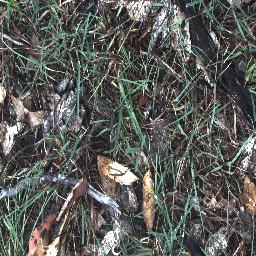
Label: negative